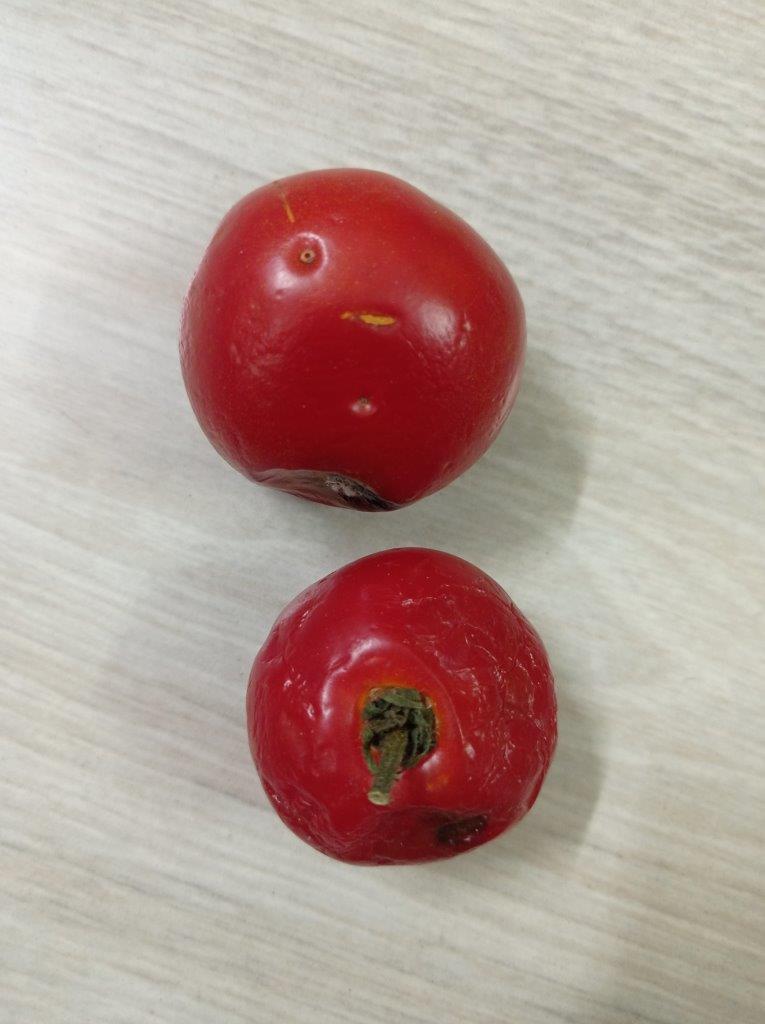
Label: Rotten